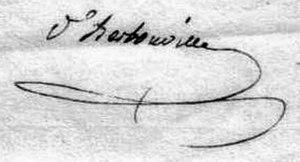
Signature de Charles-Joseph-Fortuné d'Herbouville
Charles Joseph Fortuné d'Herbouville, marquis d'Herbouville, né le 14 avril 1756 à Paris et mort le 1ᵉʳ avril 1829 à Paris, est un militaire et homme politique français. Maréchal de camp sous l'Ancien Régime, préfet du département des Deux-Nèthes en 1799, à la Seconde Restauration, il est nommé pair de France, et directeur général des Postes.